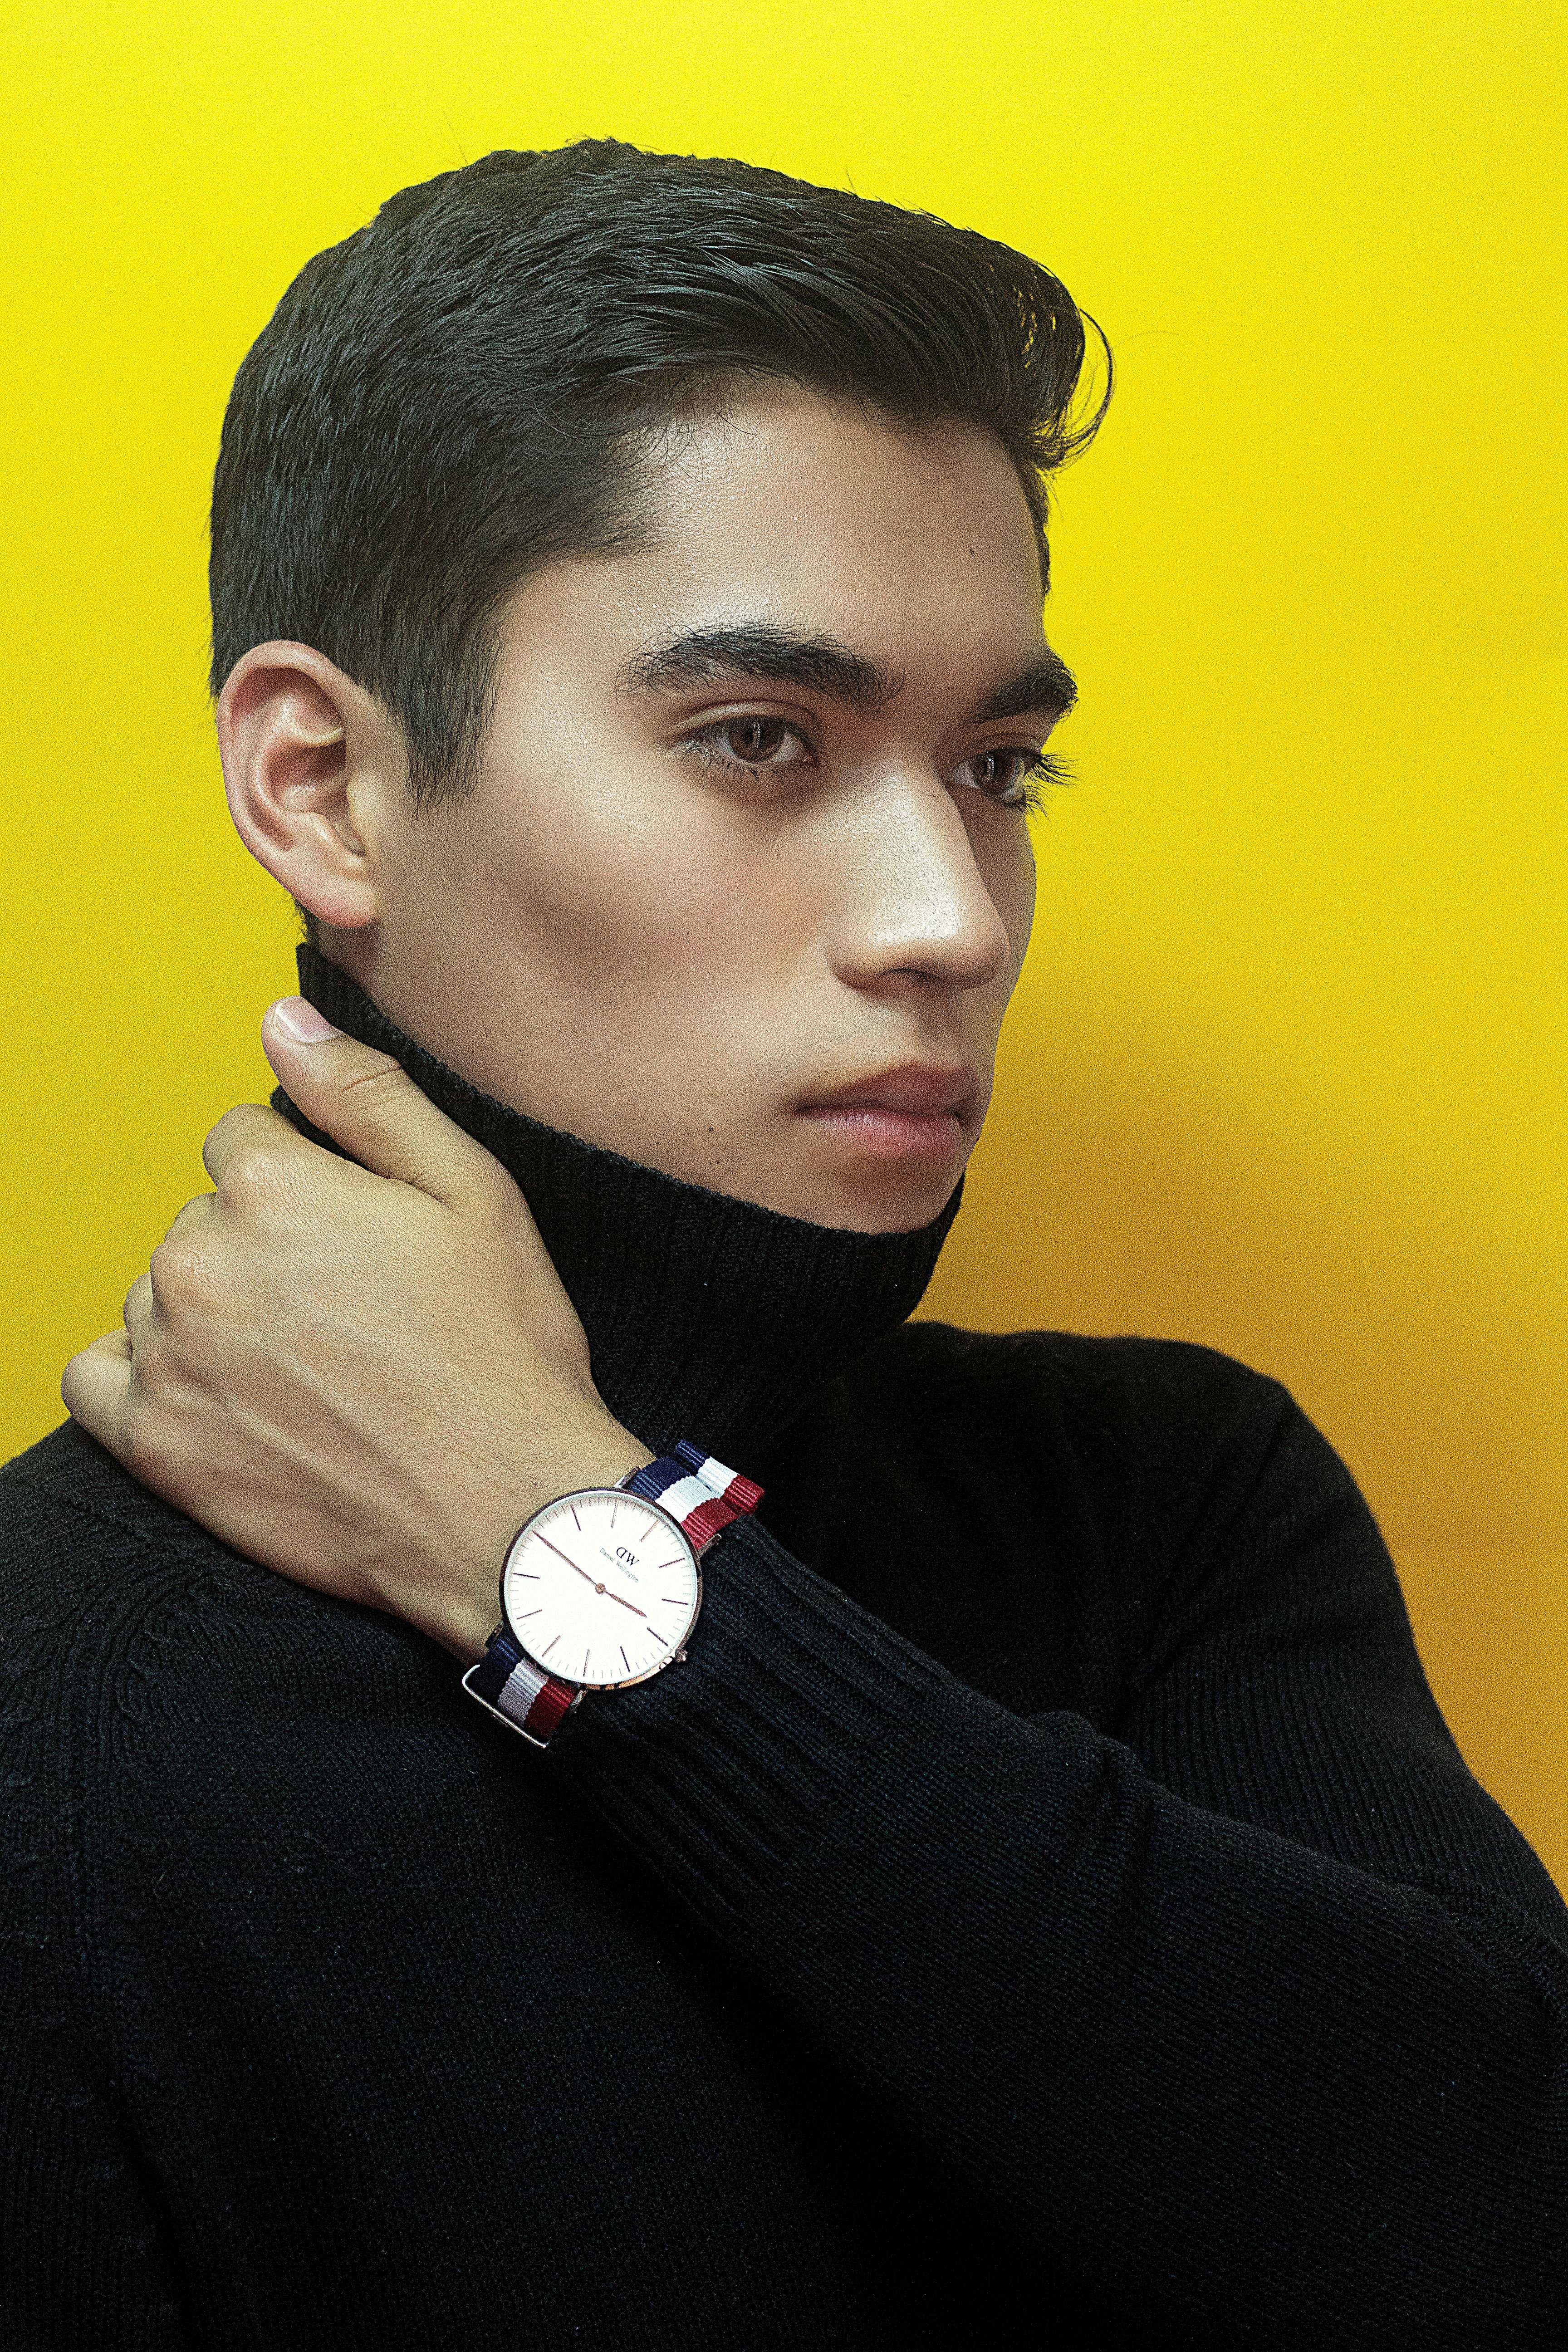
Gender: men